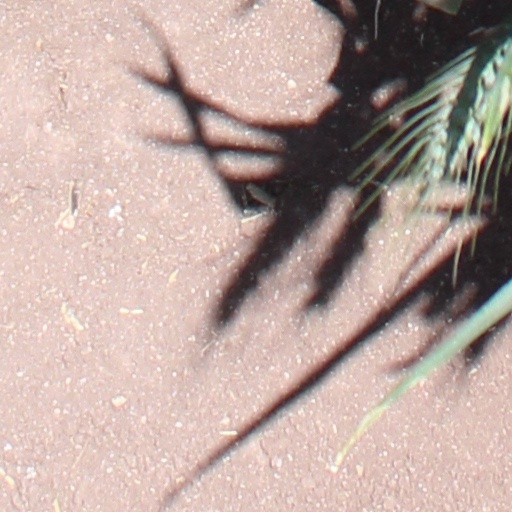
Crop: wheat